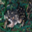
Label: frog